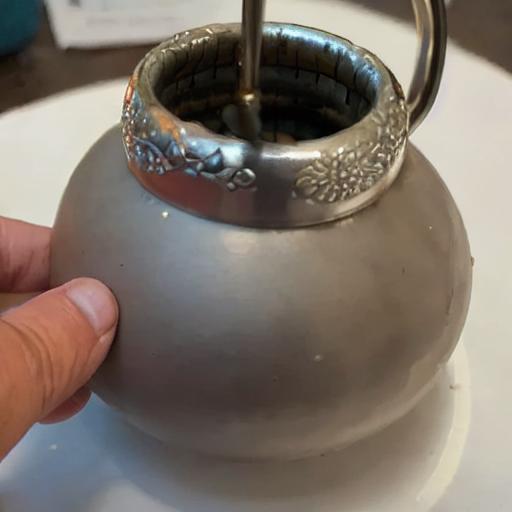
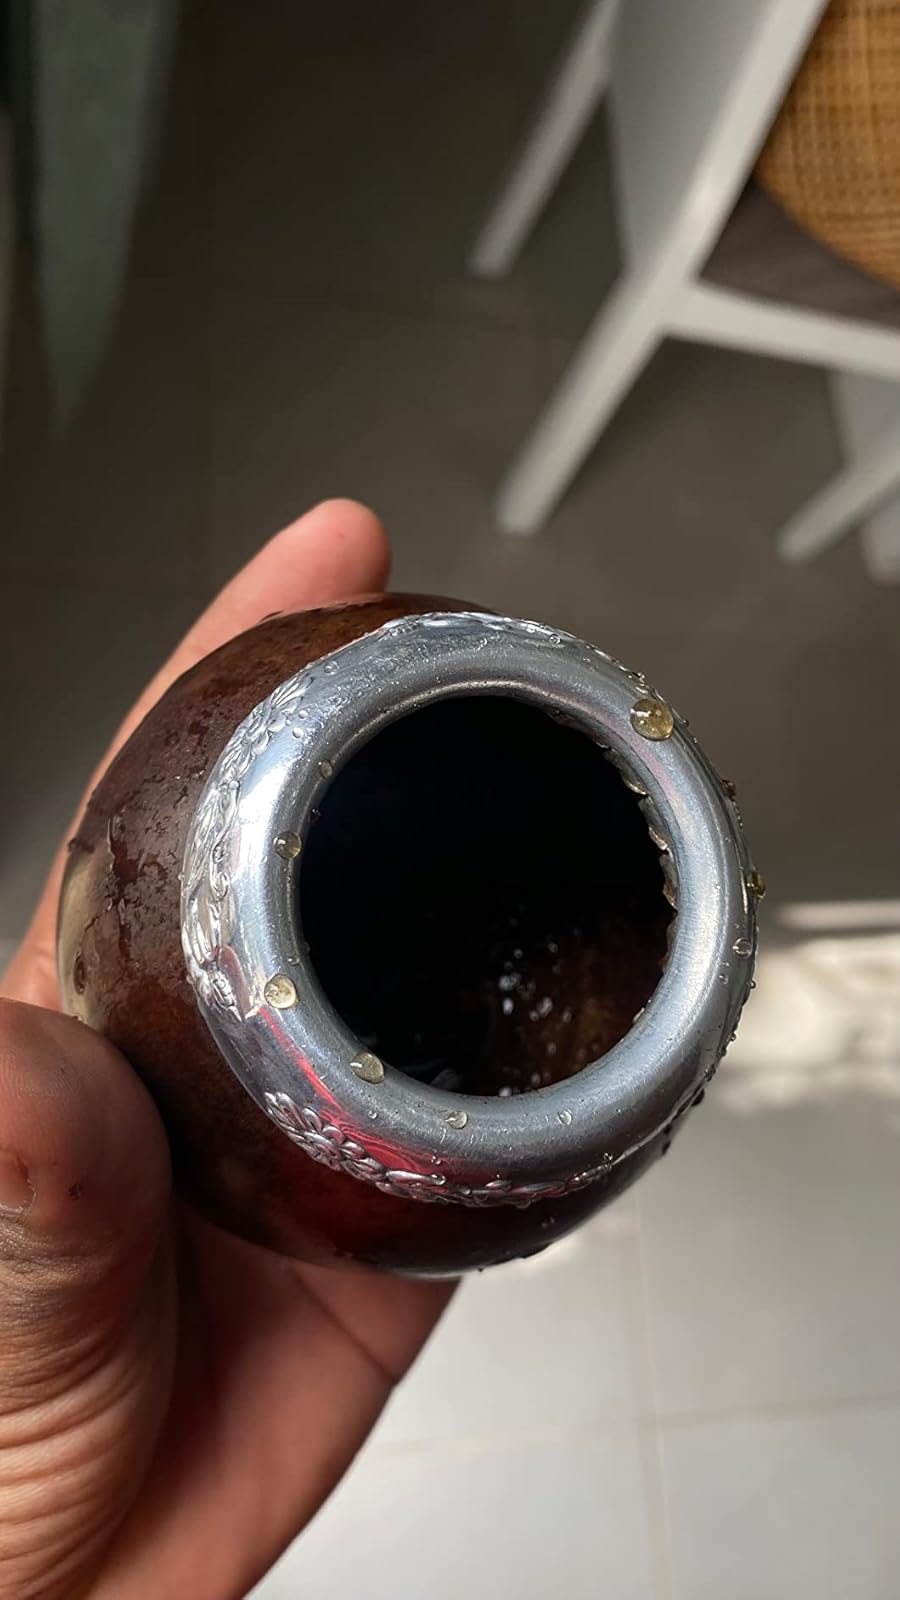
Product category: items_tea
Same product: no